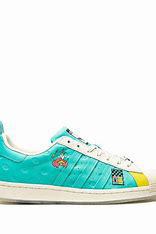
Brand: Adidas
Model: Arizona